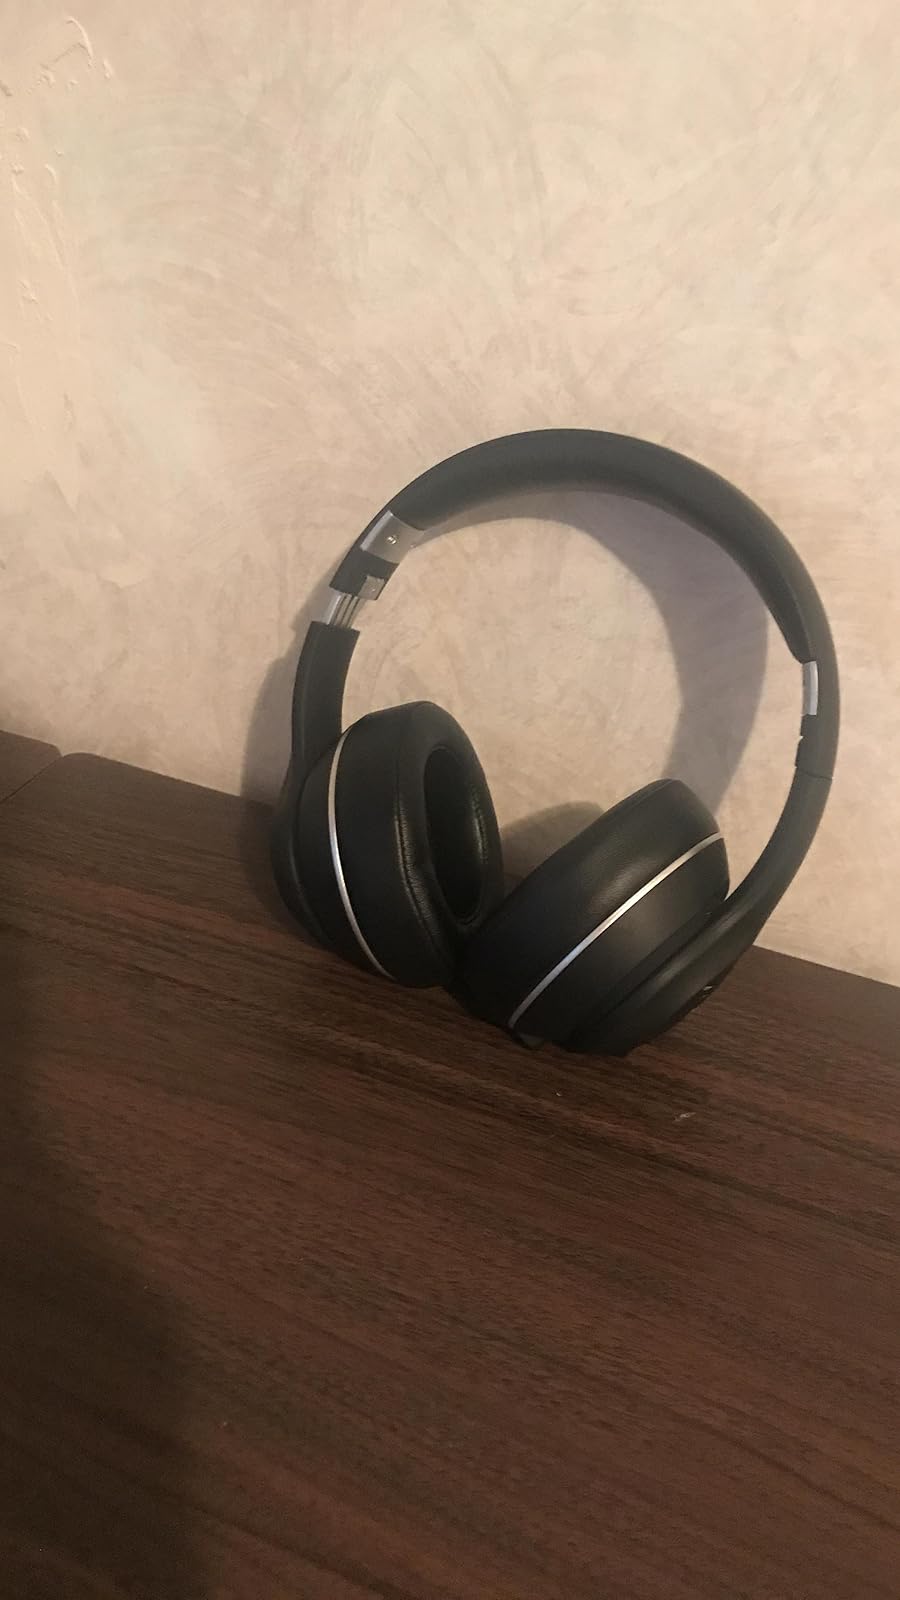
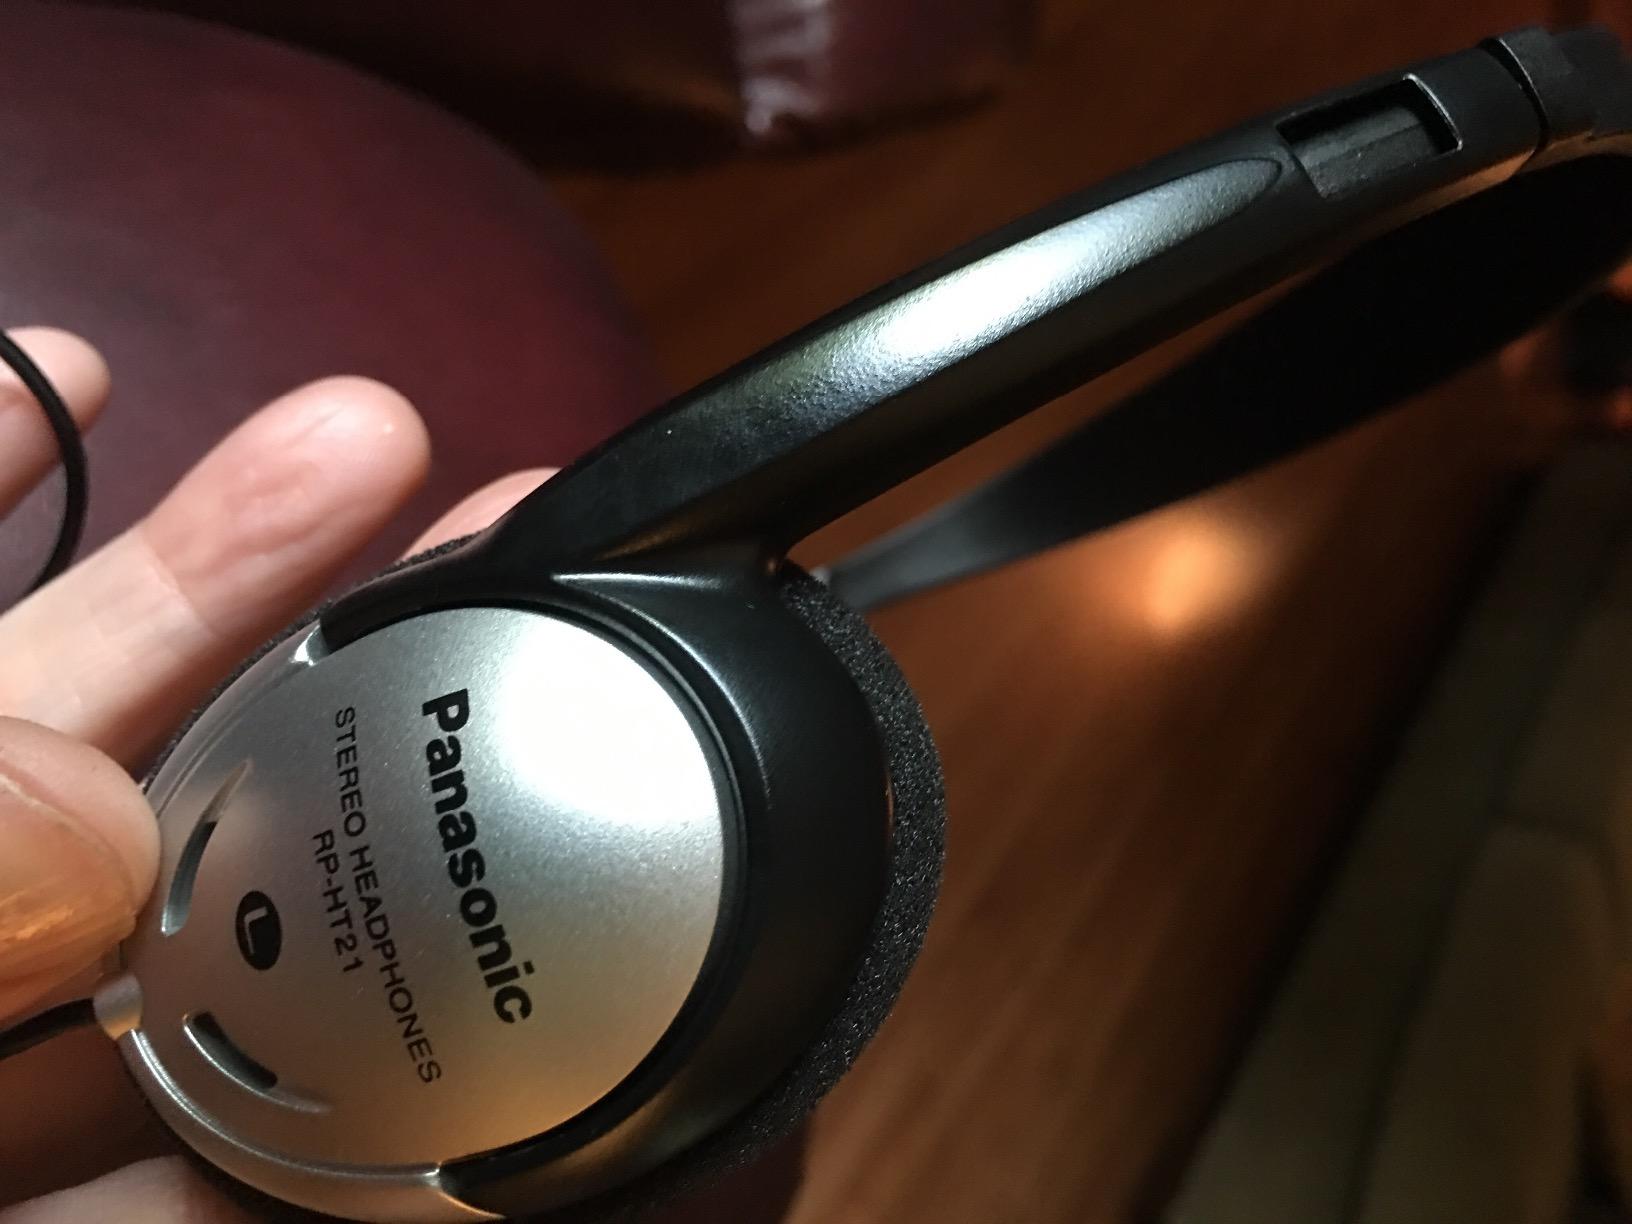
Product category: headphones
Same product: no